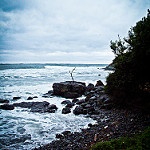
Scene: Outdoor